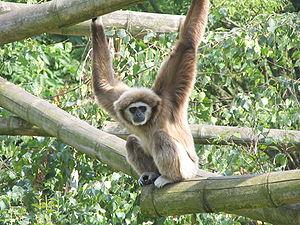
Hylobates est un genre de primates de la famille des hylobatidés et fait partie des hominoïdés. Ce genre rassemble sept des dix-sept espèces de gibbons.
Les Hominoidea forment l'une des deux super-familles de singes de l'Ancien Monde ou Catarrhiniens. Les Hominoïdes comprennent les gibbons, les orang-outans, les gorilles, les chimpanzés et les humains. L'autre super-famille est celle des singes à queue de l'Ancien Monde, ou Cercopithecoidea.